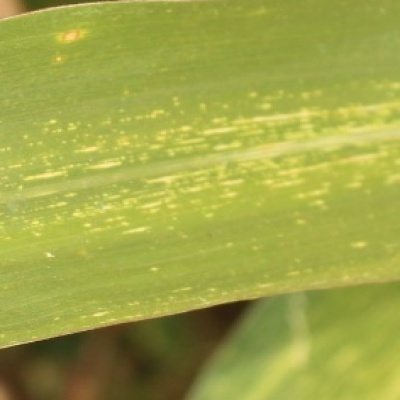
Label: Corn_(Maize)___Maize_Streak_Virus